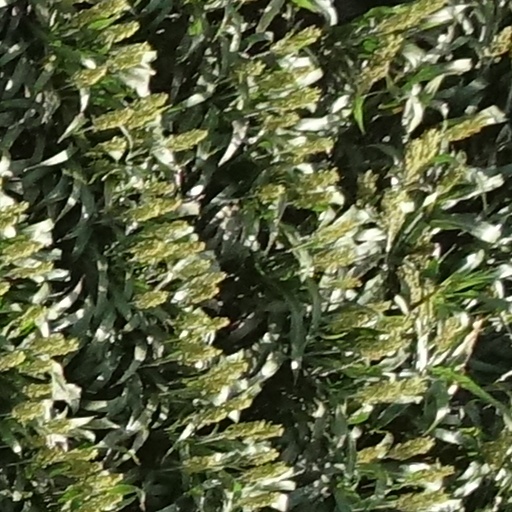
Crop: sorghum